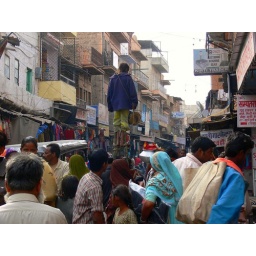
A girl in Jodhpur walking around on stilts and playing a drum trying to collect rupees.